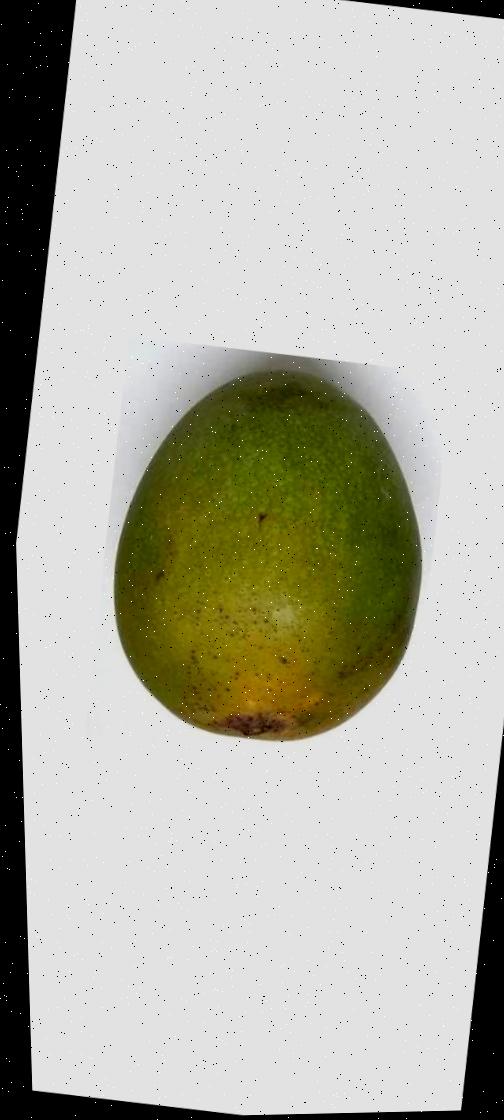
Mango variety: Himsagor